Tilgadiya Buzurg

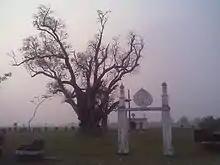
Karbala Gate & Sacred Banyan Tree Tilgadiya Buzurg

Tilgadiya Buzurg is a village in the Domariyaganj Tehsil of Siddharthnagar district in the North Indian state of Uttar Pradesh. It is situated near the banks of Rapti River. Majority of the residents of Tilgadiya are Kazmi by lineage.